Barking Riverside railway station

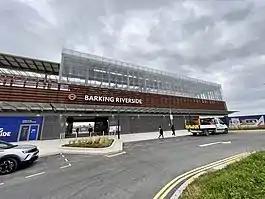
The completed station in July 2022

Barking Riverside is a railway station in the London Borough of Barking and Dagenham, East London. The eastern terminus of the Suffragette line of the London Overground, the station serves the Barking Riverside regeneration area and was built as part of a £327m extension of the Gospel Oak to Barking line. It opened on 18 July 2022 and provides interchange with the Uber Boat by Thames Clippers boat service from Barking Riverside Pier.